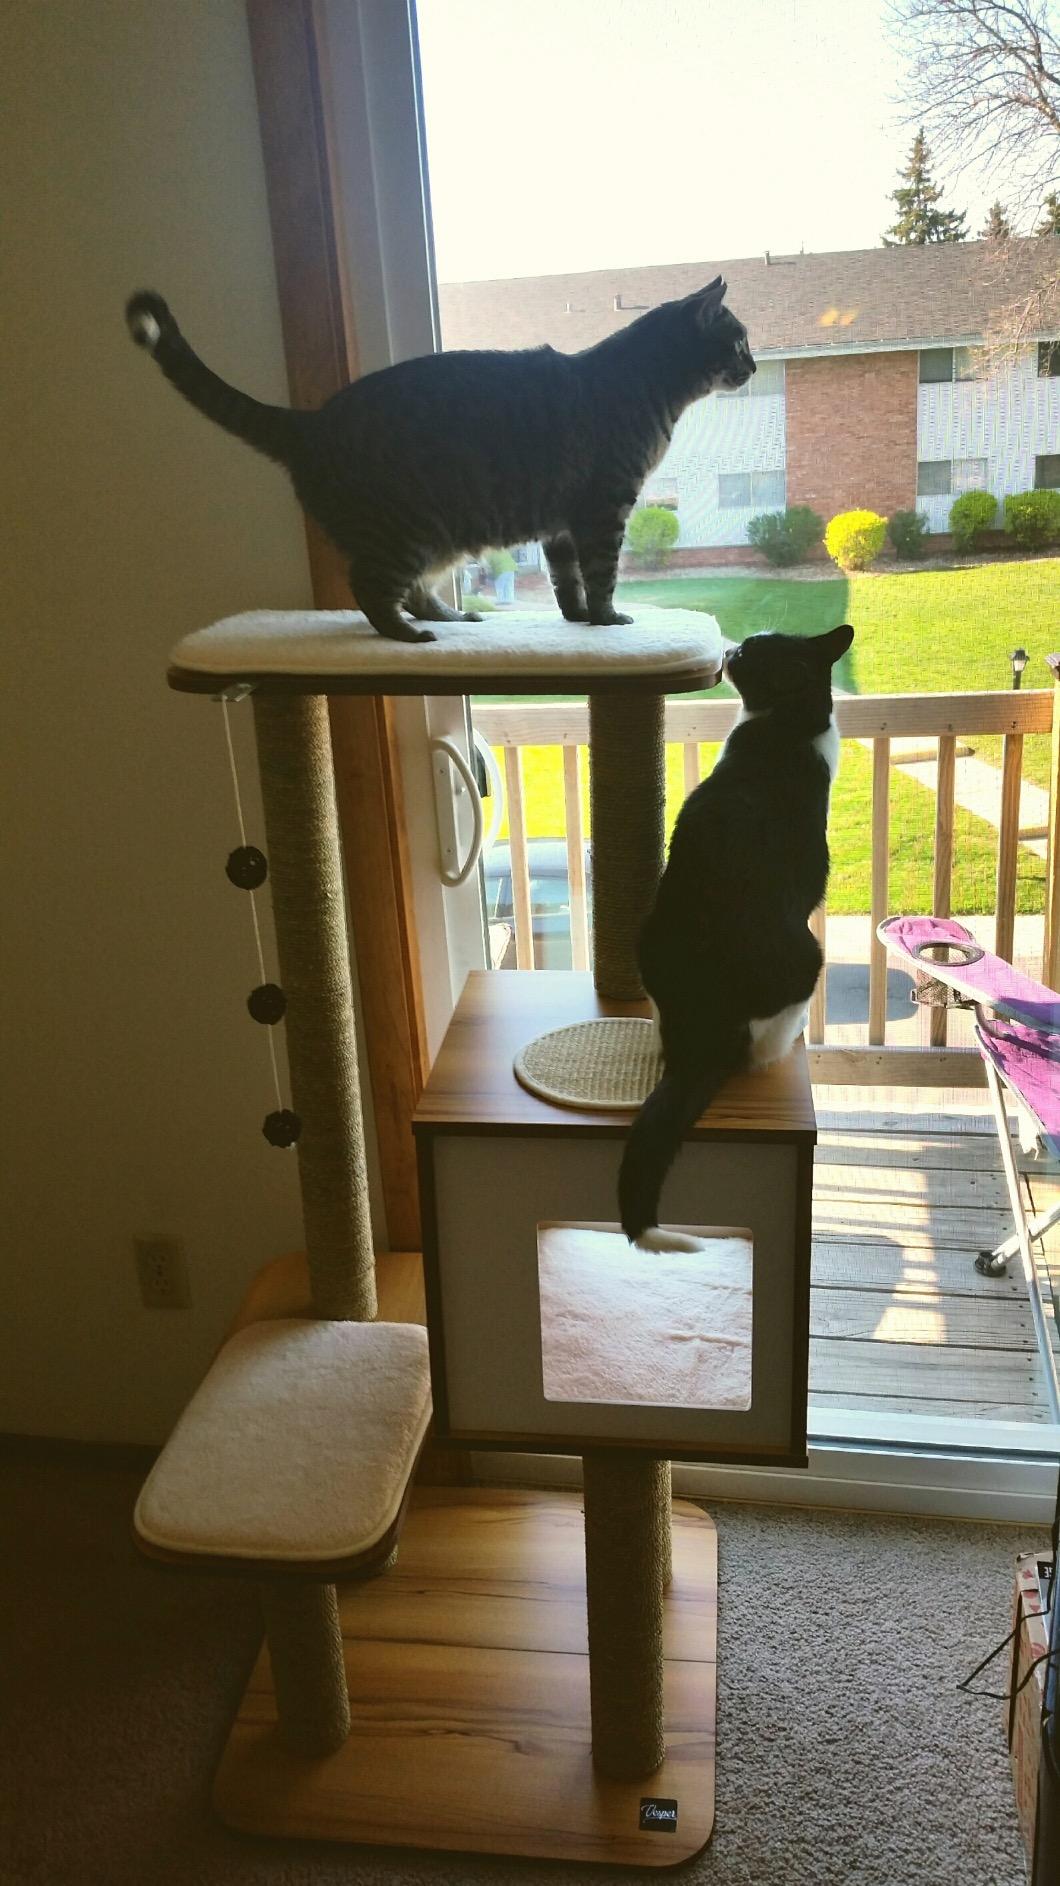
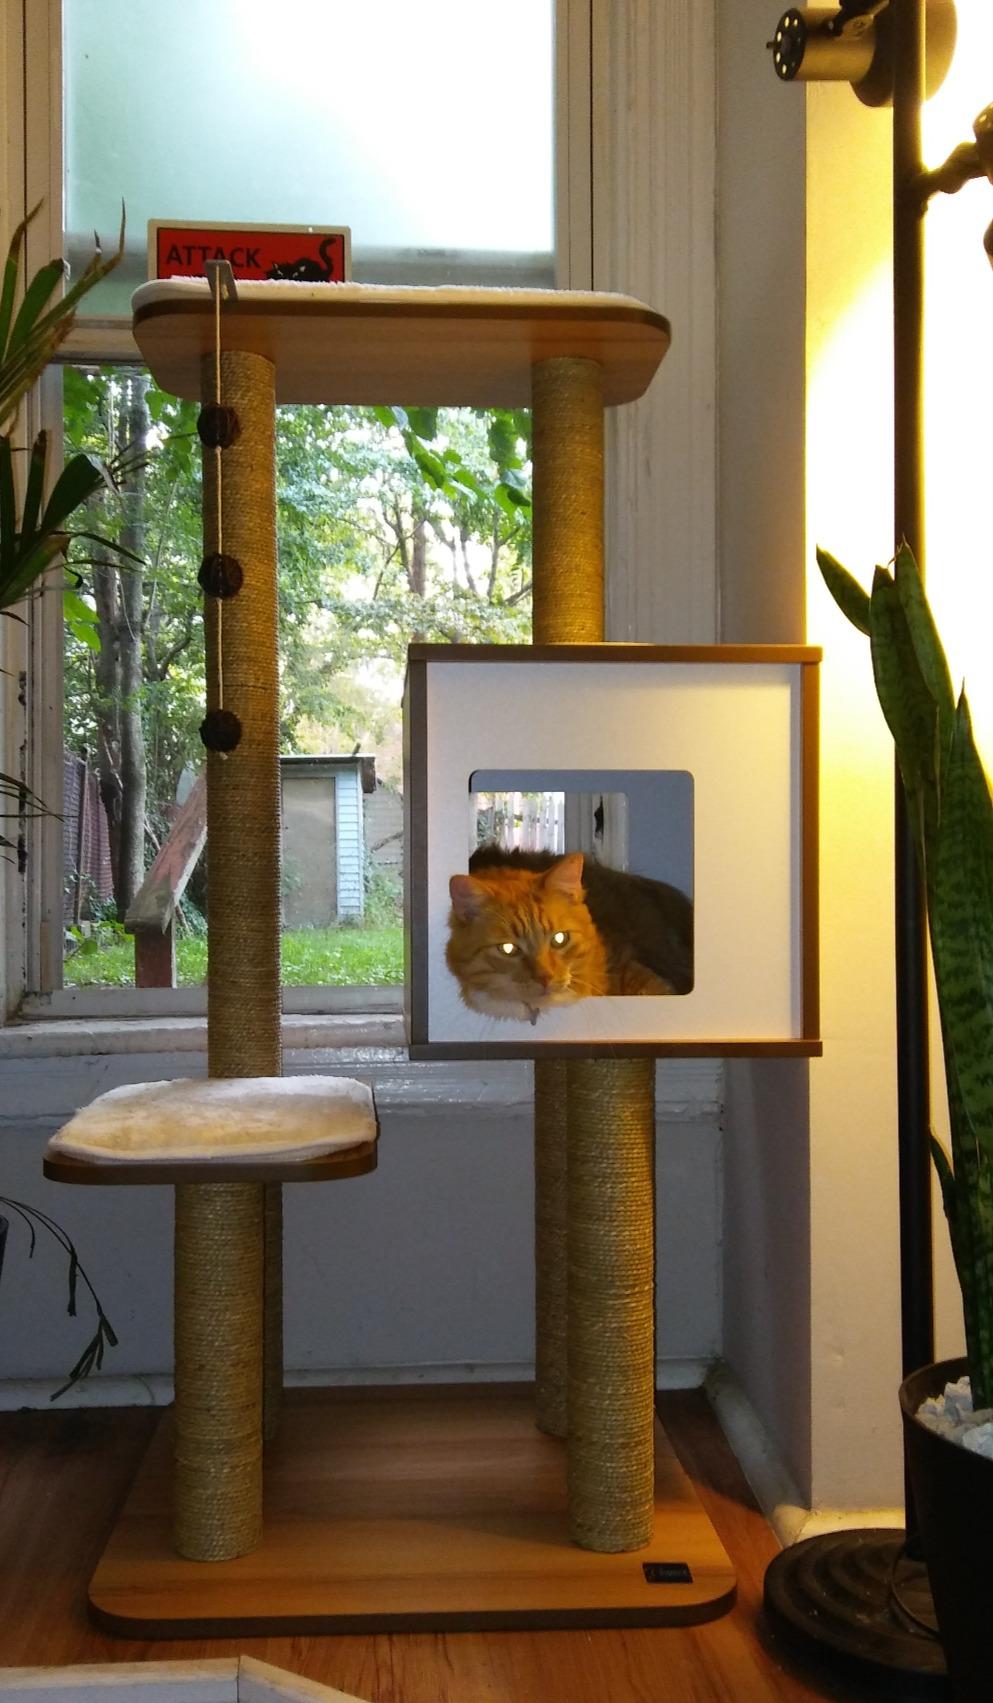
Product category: items_cat tree
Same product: yes